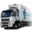
Label: truck